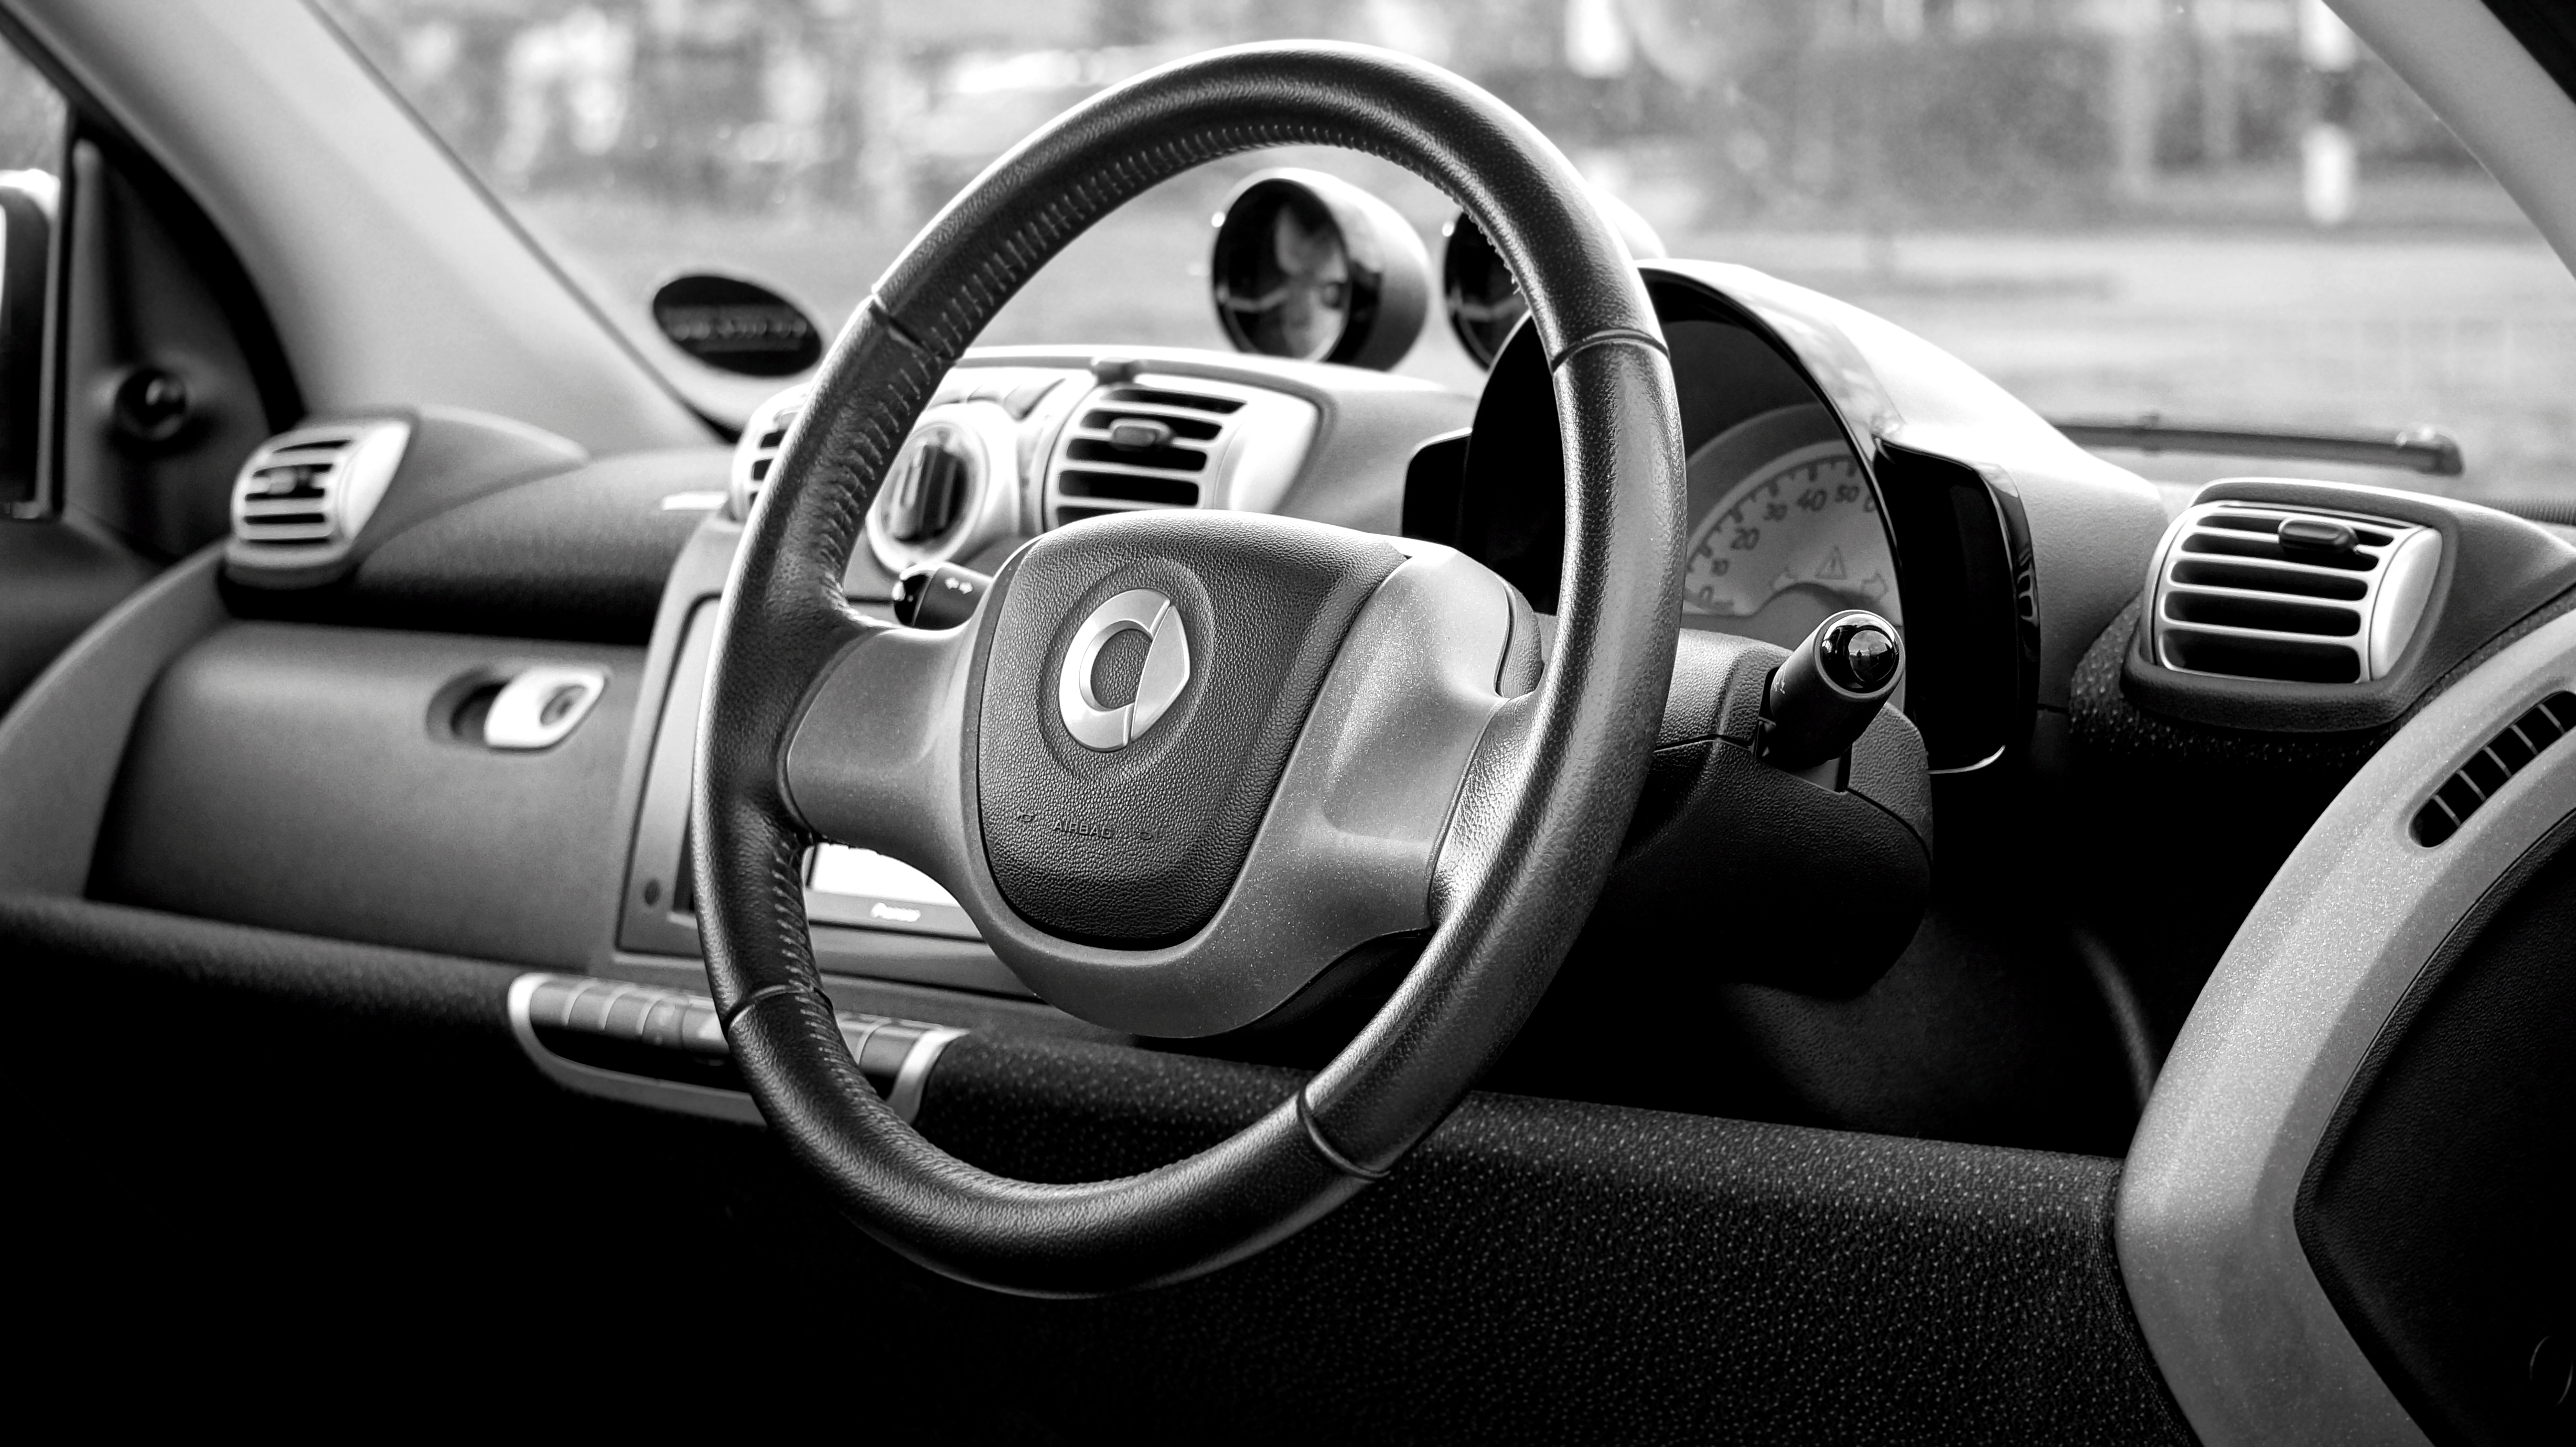
black and white, technology, car, wheel, automobile, interior, transportation, transport, vehicle, drive, auto, machine, steering wheel, speed, dashboard, speedometer, automotive, power, design, dash, motor, style, convertible, fast, shift, lever, city car, guidance, land vehicle, smart car, automobile make, automotive exterior, compact car, automotive design, family car, subcompact car, steering part, compact sport utility vehicle, transportation system, smart fortwo